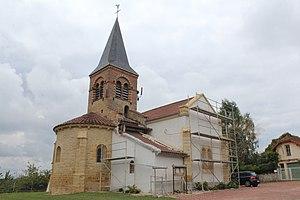
Église Saint-Gervais-et-Saint-Protais de Bourg-le-Comte.
Bourg-le-Comte est une commune française située dans le département de Saône-et-Loire en région Bourgogne-Franche-Comté.